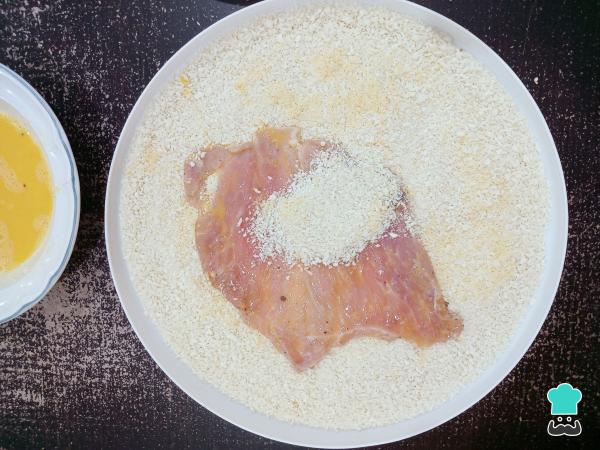
Posteriormente, cubre las milanesas con el pan molido aplastándolas ligeramente para que el pan se quede bien pegado por ambos lados.